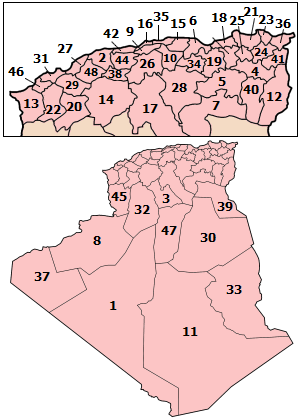
Liste des wilayas d'Algérie